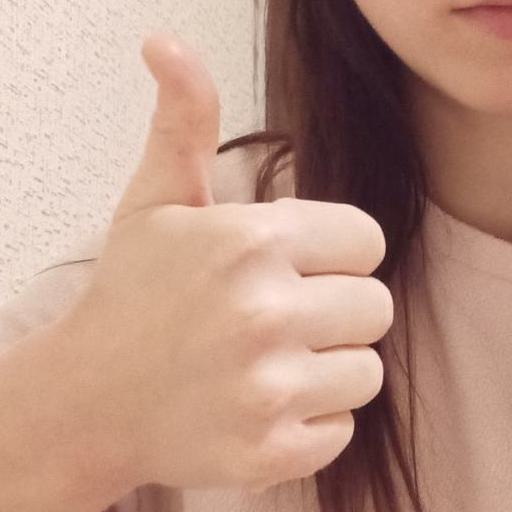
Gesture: like